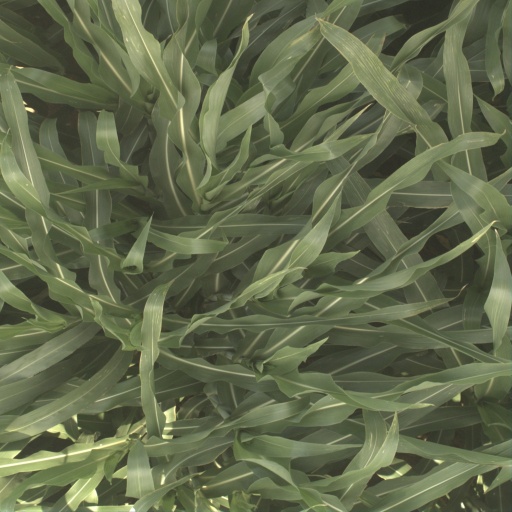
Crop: sorghum